Cherry Lass

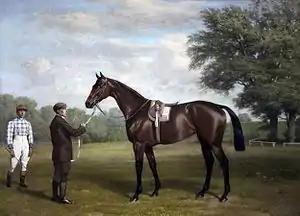
Cherry Lass, by Emil Adam

At Royal Ascot later in June, Cherry Lass was tried against colts in the St James's Palace Stakes and beat her three rivals at odds of 6/100. Second place went to Polymelus, later to be the five time champion sire. The meeting was a good one for her family as her younger brother Black Arrow was an impressive winner of the Coventry Stakes. In July, Cherry Lass beat Queen of the Earth again in the Duchess of York Plate at Hurst Park and won the Nassau Stakes over ten furlongs at Goodwood at odds of 1/9.